John J. Albright

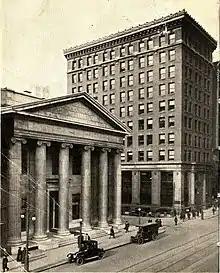
Manufacturer's and Traders National Bank on the left and Fidelity Trust Company on the right, 1916

In 1892, New York Central Railroad chose the Depew, New York, area (which straddles the towns of Lancaster and Cheektowaga and lies to the east of Buffalo) as a permanent location for its shops and auxiliary establishments. At the time, only minimal infrastructure was in the area.